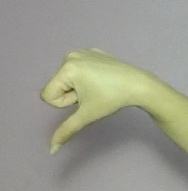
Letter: waw